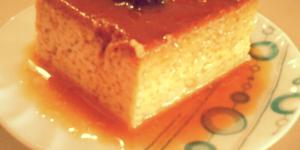
quesillo con leche condensada al horno